Byzantine flags and insignia

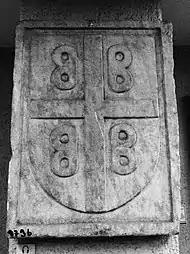
Relief with the tetragrammatic cross as imperial arms, in the Istanbul Archaeological Museum

In 1861, the Greek scholar Georgios Chrysovergis wrote that it was adopted by the Komnenoi in 1048. Although this was based on no evidence whatsoever, this view gained wide acceptance and circulation. More careful examination of the primary sources by Spyridon Lambros and August Heisenberg demonstrated that although as a decorative motif the double-headed eagle begins to appear in Byzantine art during the 10th/11th century, it is not securely attested in connection with the emperor until the chrysobull of Andronikos II Palaiologos in 1301, where he is shown on a decorated with the device. Lambros suggested that it was adopted from Hittite rock-carvings, while A. Soloviev argued in favour of a late adoption around 1288, as a talisman against the first Ottoman successes in Anatolia, as a symbolic gesture reaffirming Byzantine rule over both European and Asian territories.